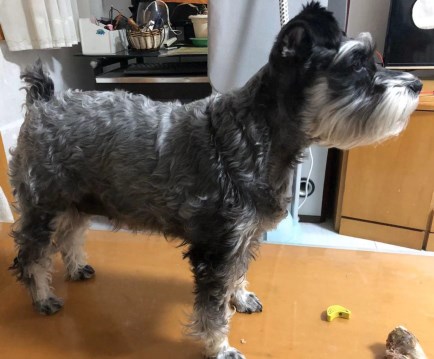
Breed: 2342-n000102-miniature_schnauzer